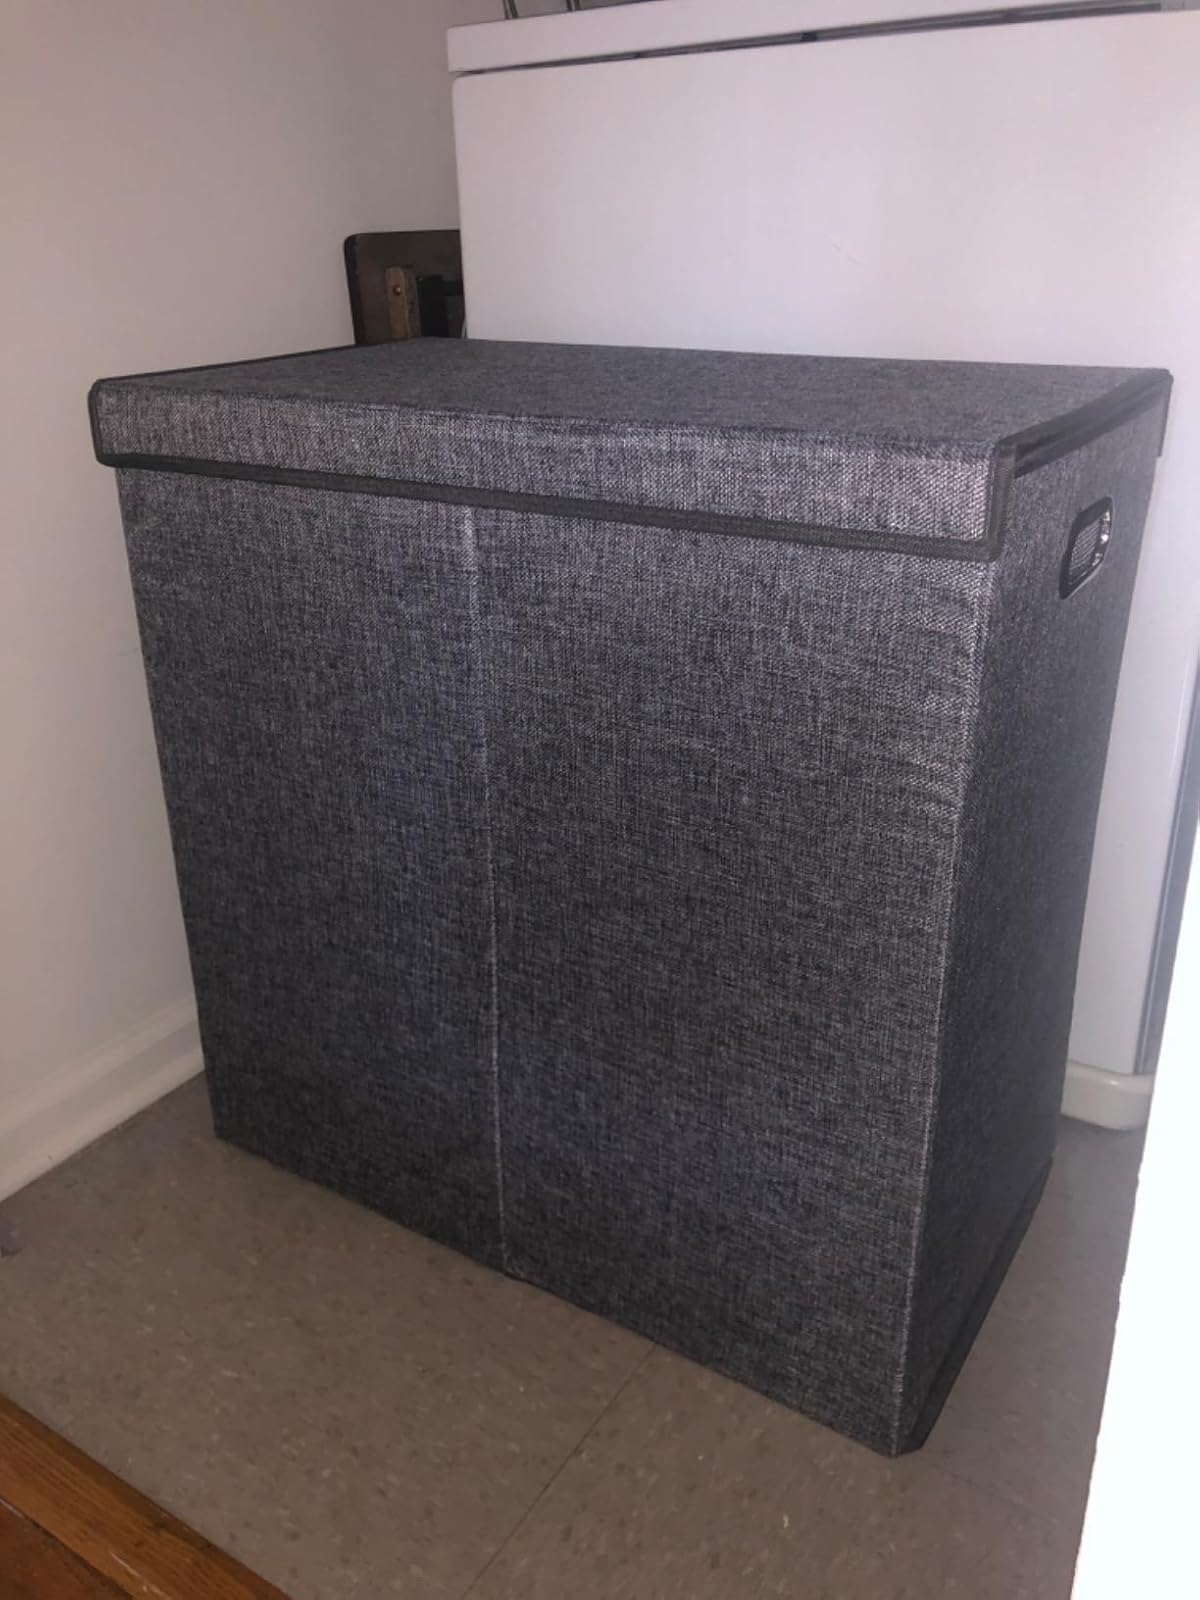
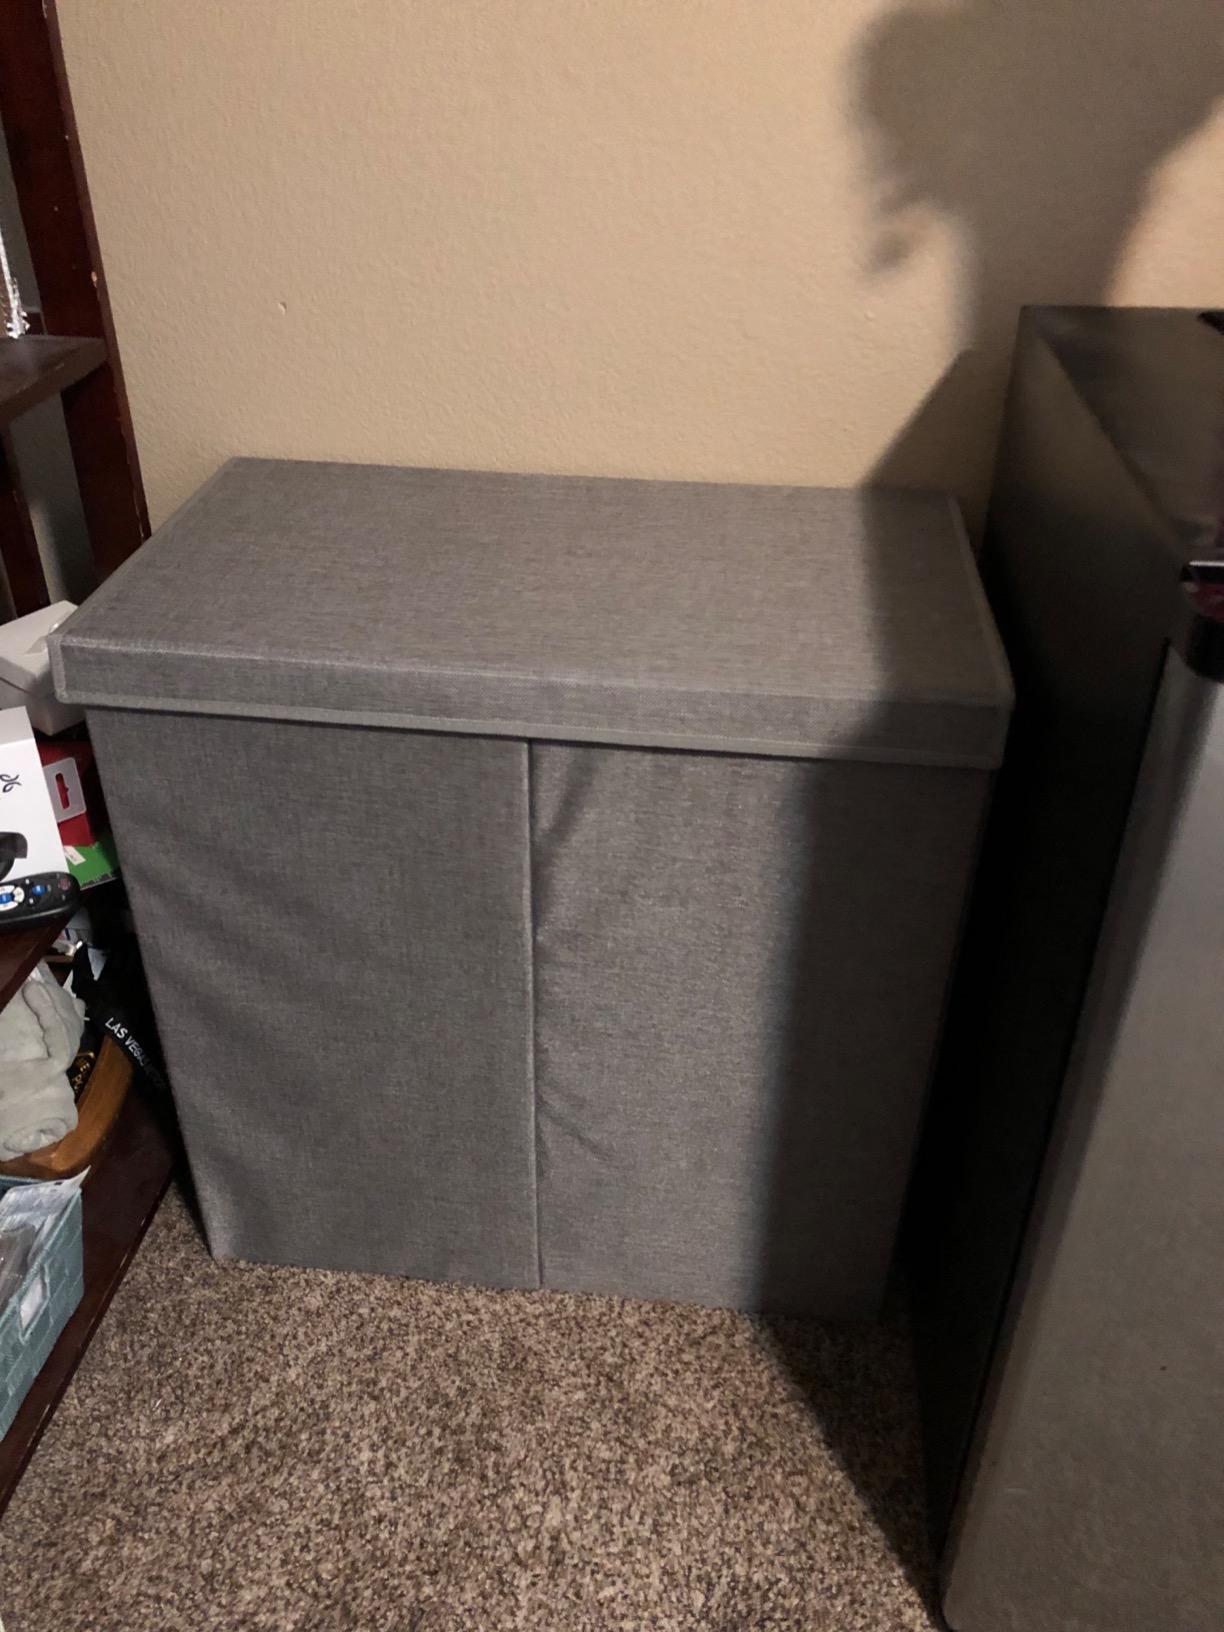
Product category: items_hamper
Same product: yes